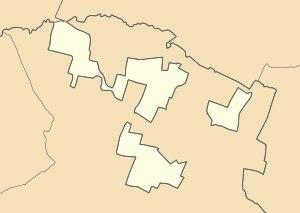
Chêne-Sec est une commune française située dans le département du Jura en région Bourgogne-Franche-Comté.